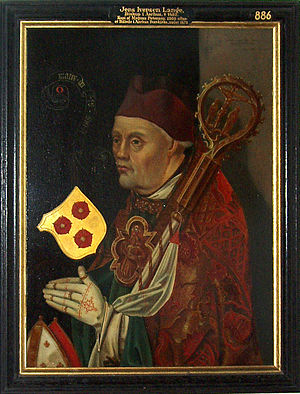
Jens Iversen (Lange)
Jens Iversen Lange - kopi af Magnus Petersen på Frederiksborg Slot af et maleri fra 1470 i Århus Domkirke.
Jens Iversen Lange var biskop i Århus Stift og tilhørte en gammel jysk slægt. Hans far var ridderen Iver Thomesen Lange og hans broder Jep Iversen var kannik og kantor i Ribe.